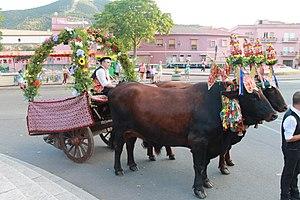
Teulada est une commune italienne d'environ 3 600 habitants, située dans la province du Sud-Sardaigne.